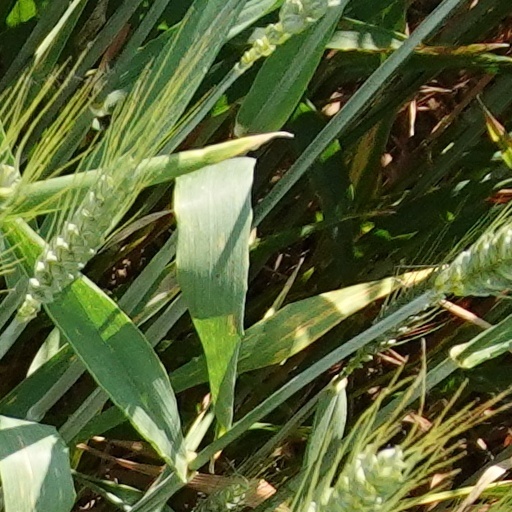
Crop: wheat